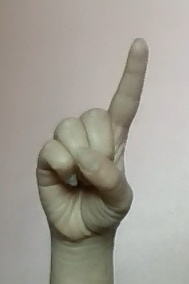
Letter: bb